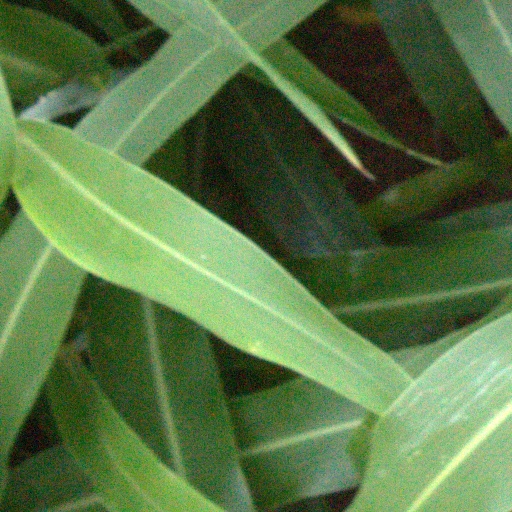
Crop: sorghum